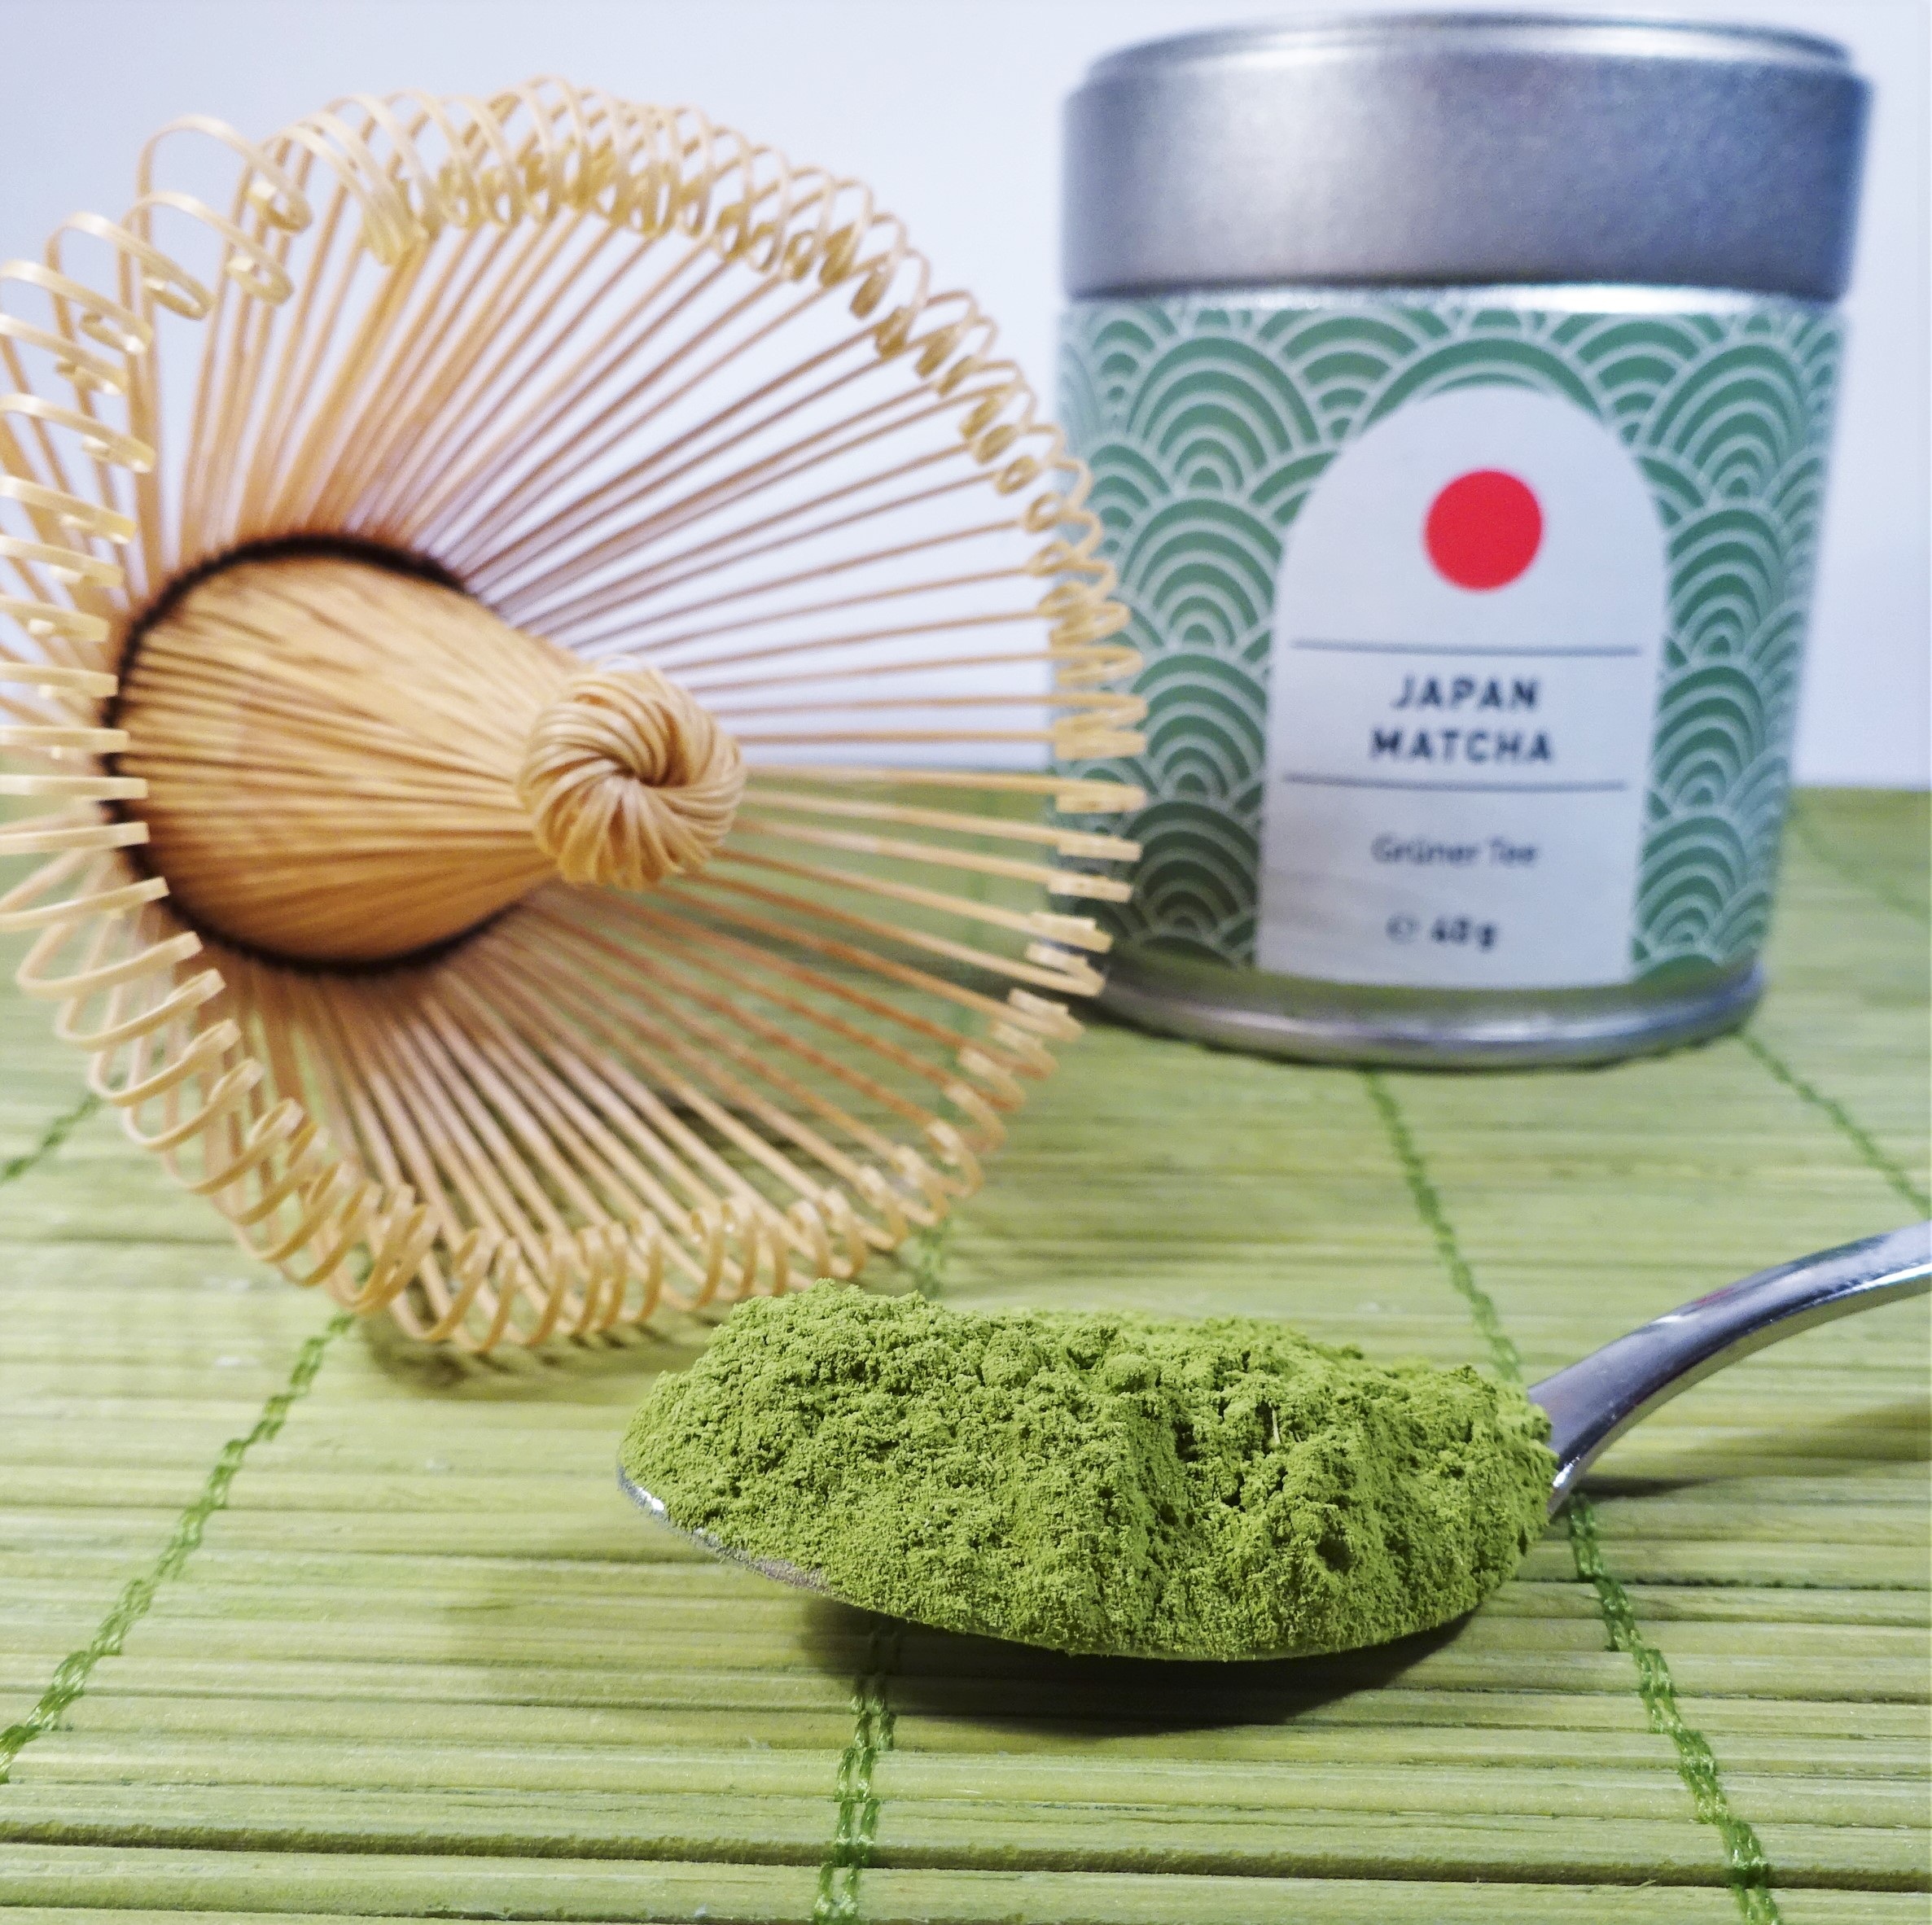
produce, japan, coconut, art, tee, green tea, bamboo, matcha, teaspoon, tea powder, chasen, bamboo whisk